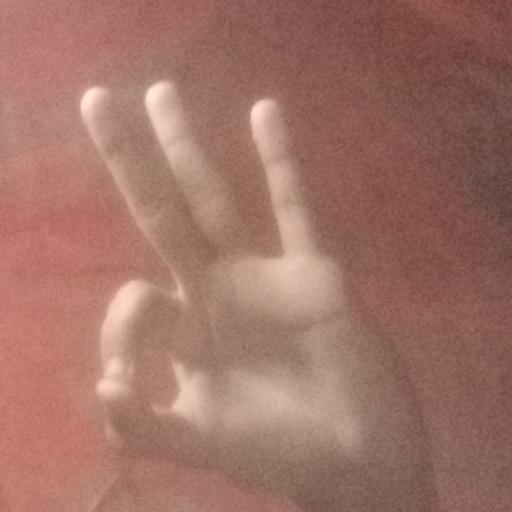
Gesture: ok